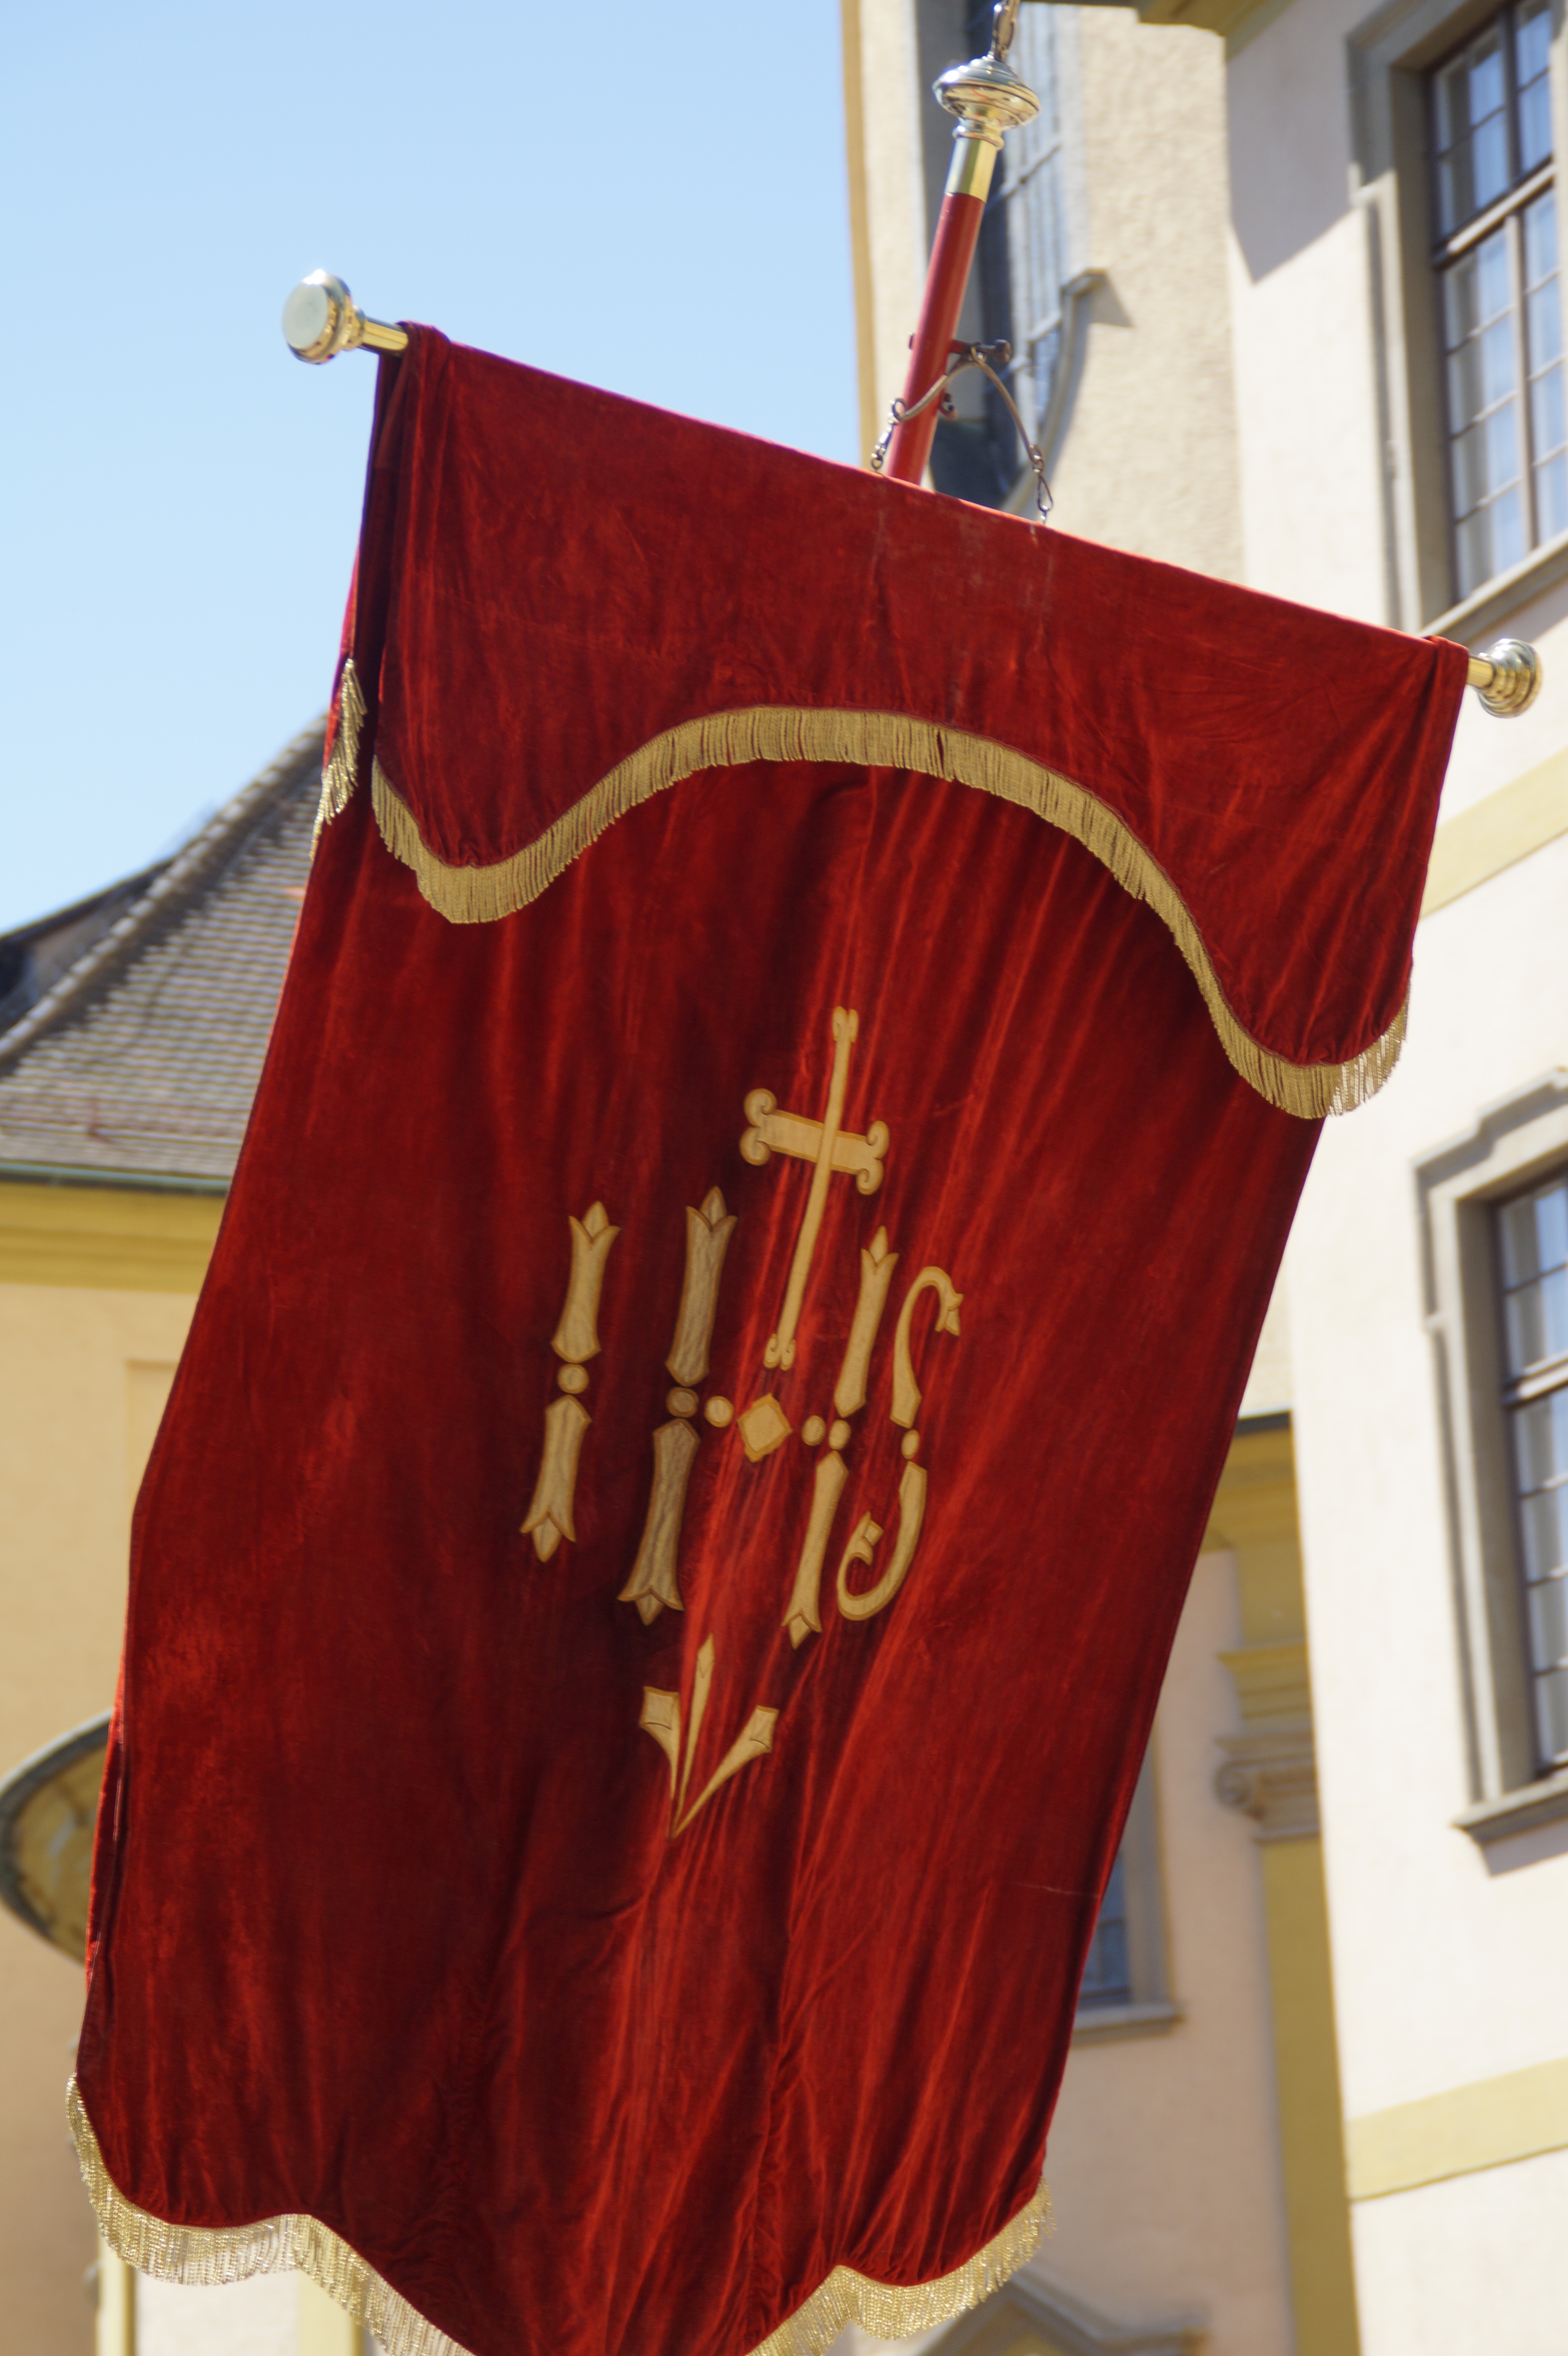
red, symbol, color, flag, religion, church, cross, christian, catholic, christianity, believe, procession